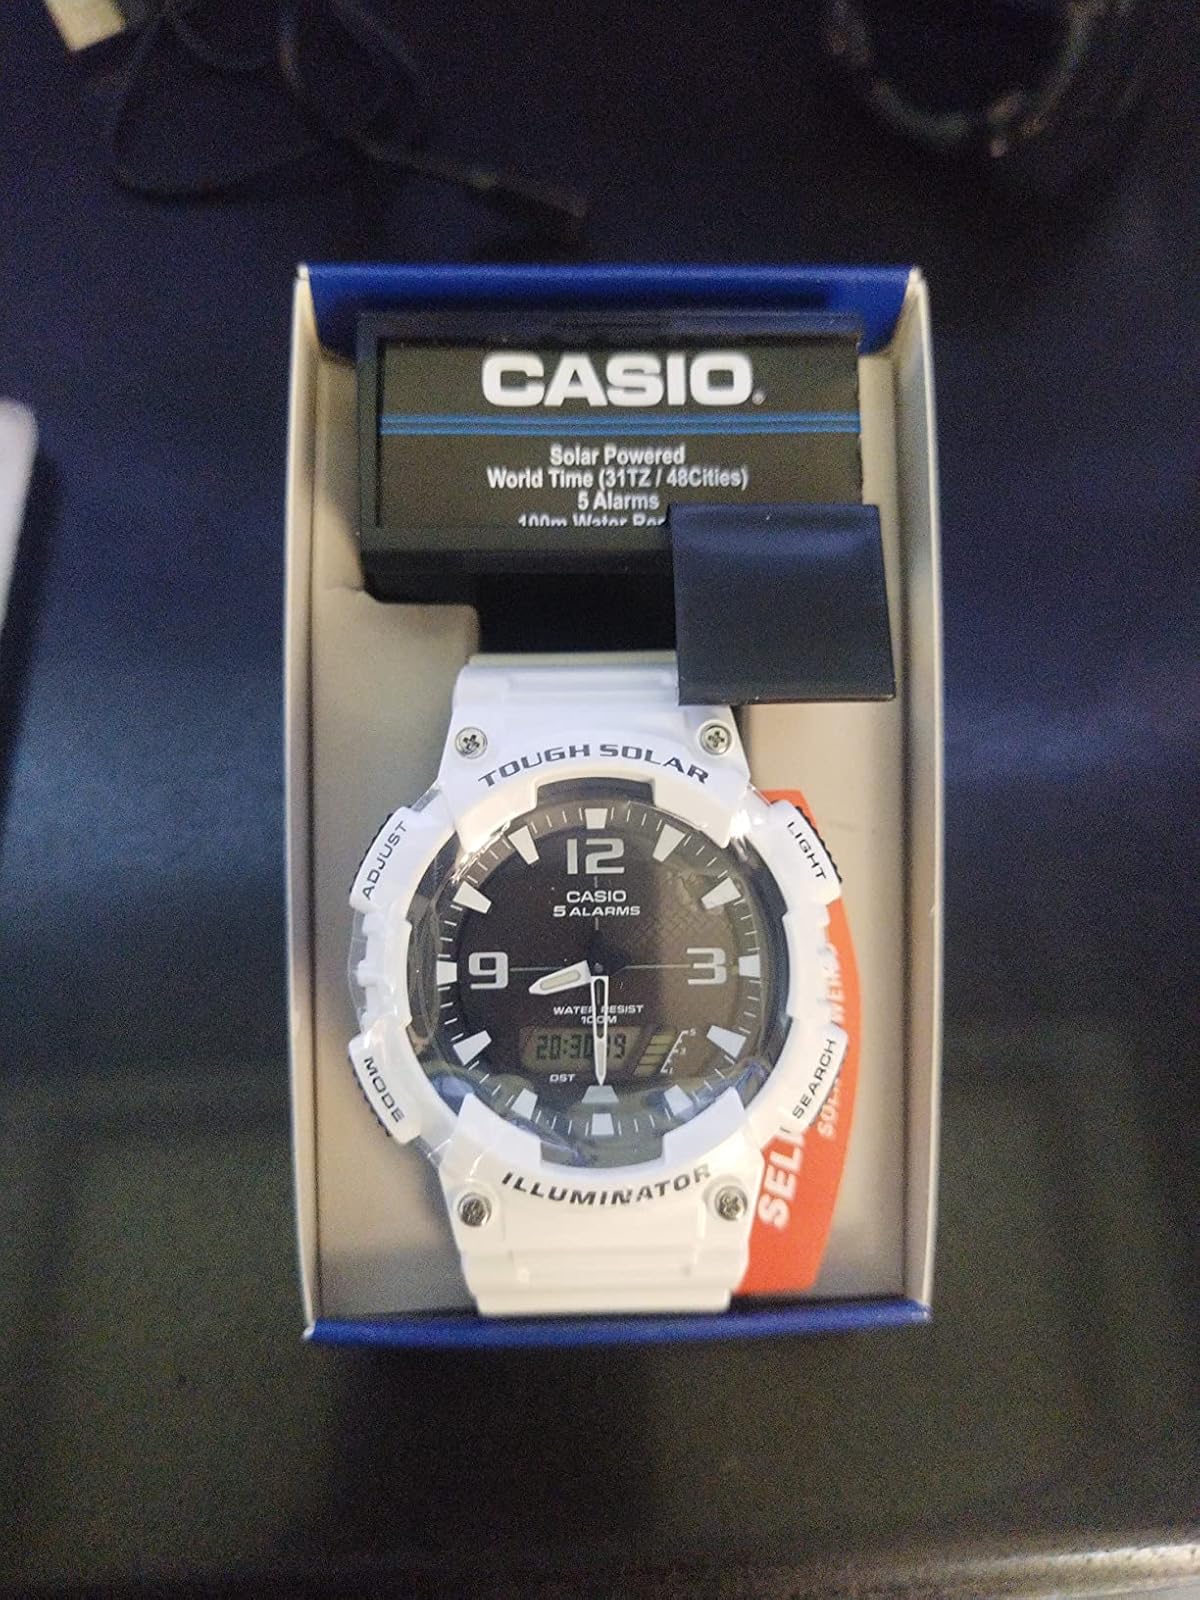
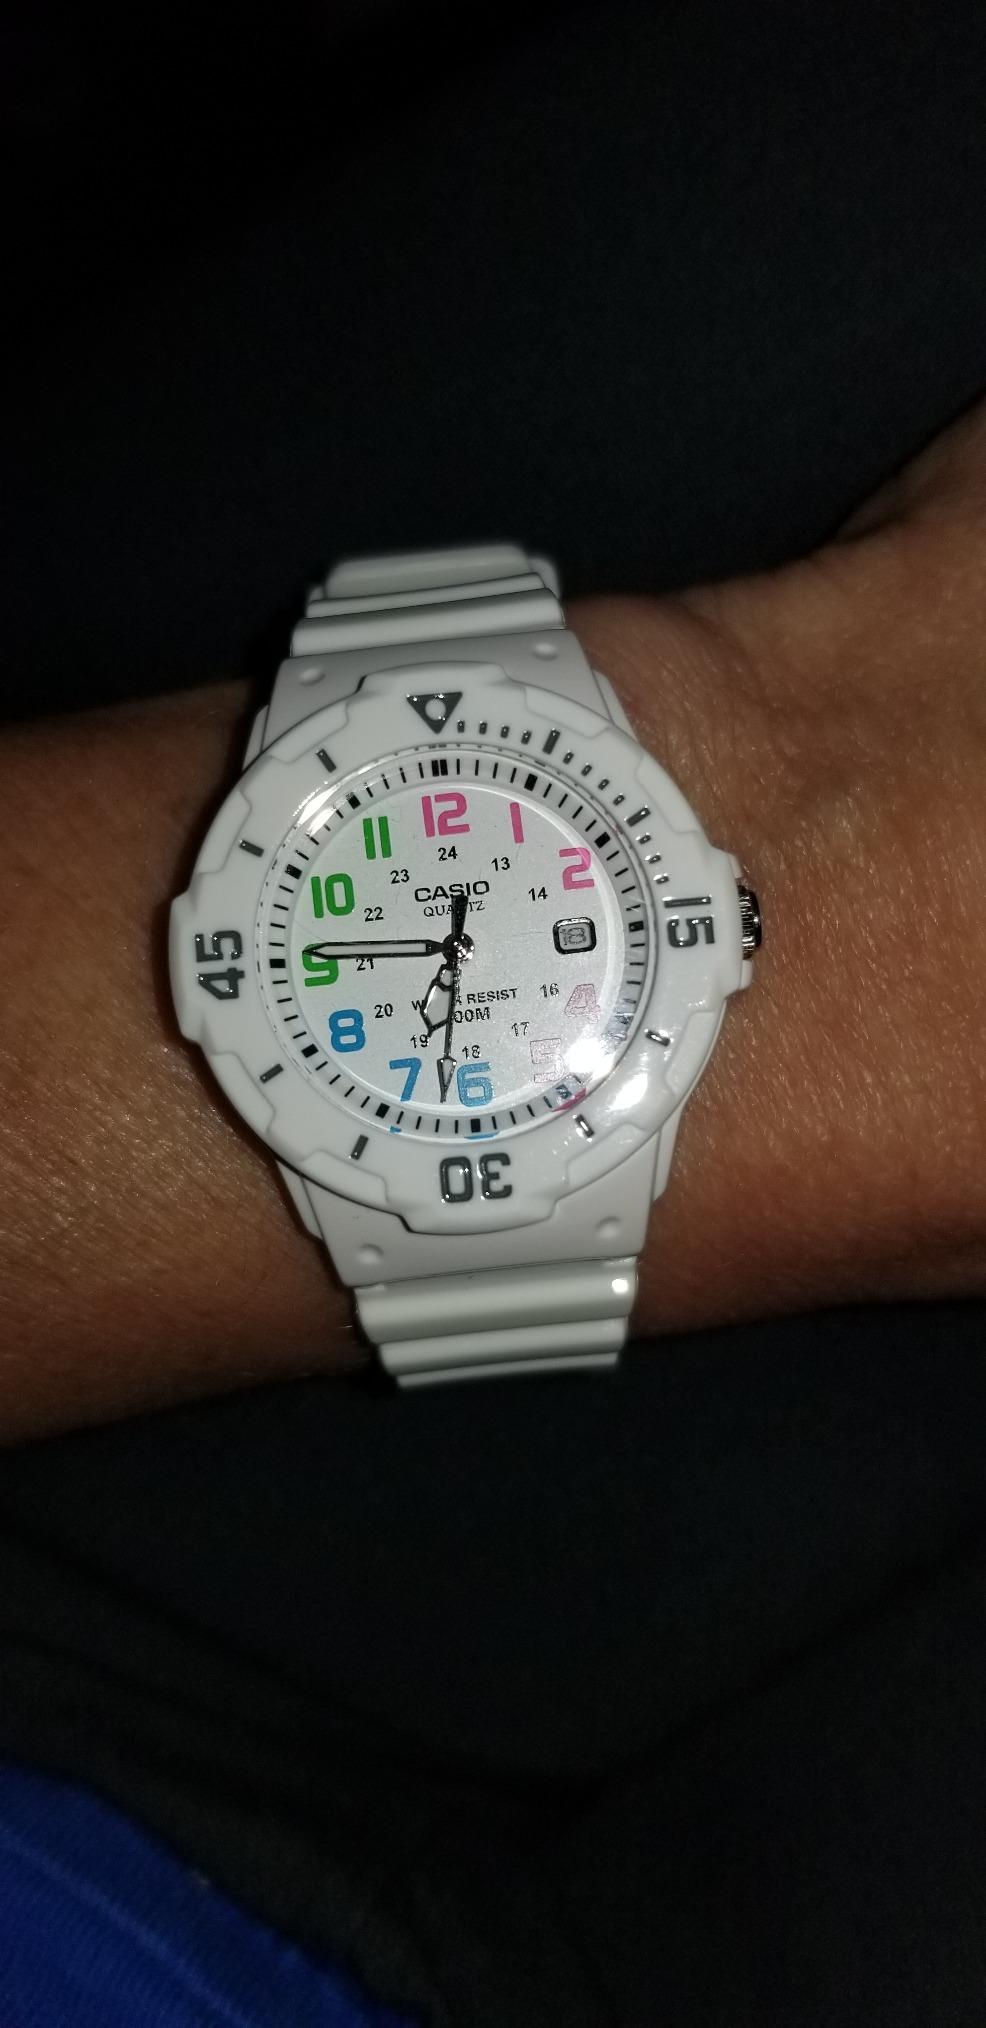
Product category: accessories_watch
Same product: no